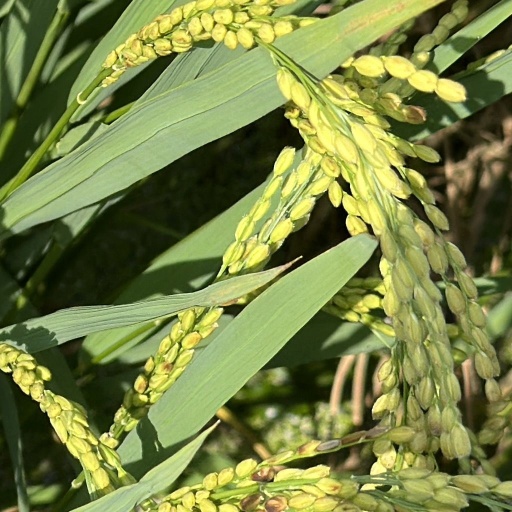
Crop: rice